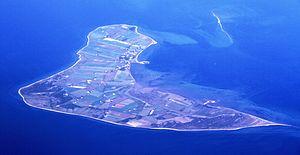
Endelave est une île située dans le Kattegat, au Danemark. Elle possède une surface de 13,2 km² et une population de 185 habitants.